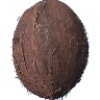
Label: Cocos 1